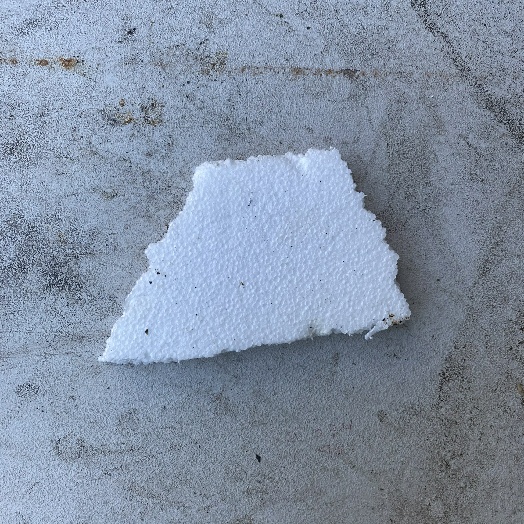
Label: Plastic